Liechtenstein in World War II

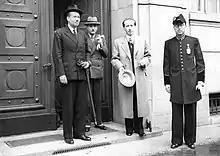
Four men standing outside the Federal Palace of Switzerland in 1943. From left is Franz Joseph II, Marcel Pilet-Golaz, Enrico Celio, and an unknown guard.

Hoop's government considered friendly, non-binding, non-provocative diplomacy to be appropriate towards Nazi Germany, supplemented by courtesy gestures. In December 1940, during a lecture in Stuttgart, Hoop showed respect for the German armies. Franz Joseph II periodically sent congratulatory letters to Hitler, such as New Year's messages and for the thwarting of the 20 July plot, which he briefly replied. These letters were considered an indication of Hitler's recognition of Liechtenstein's sovereignty. However, Liechtenstein was intended to be invaded and annexed by Nazi Germany alongside Switzerland in Operation Tannenbaum.